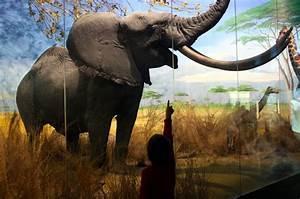
elephant